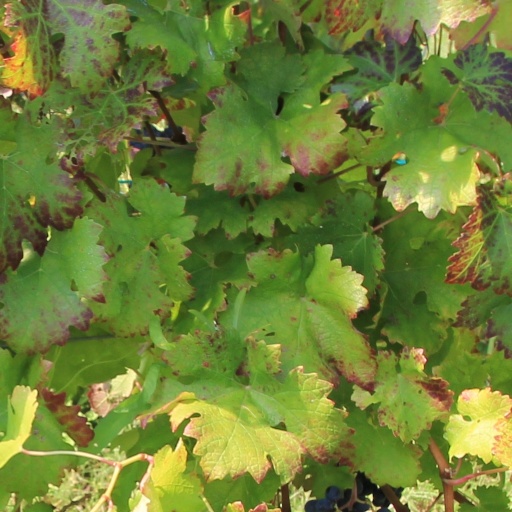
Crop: grape